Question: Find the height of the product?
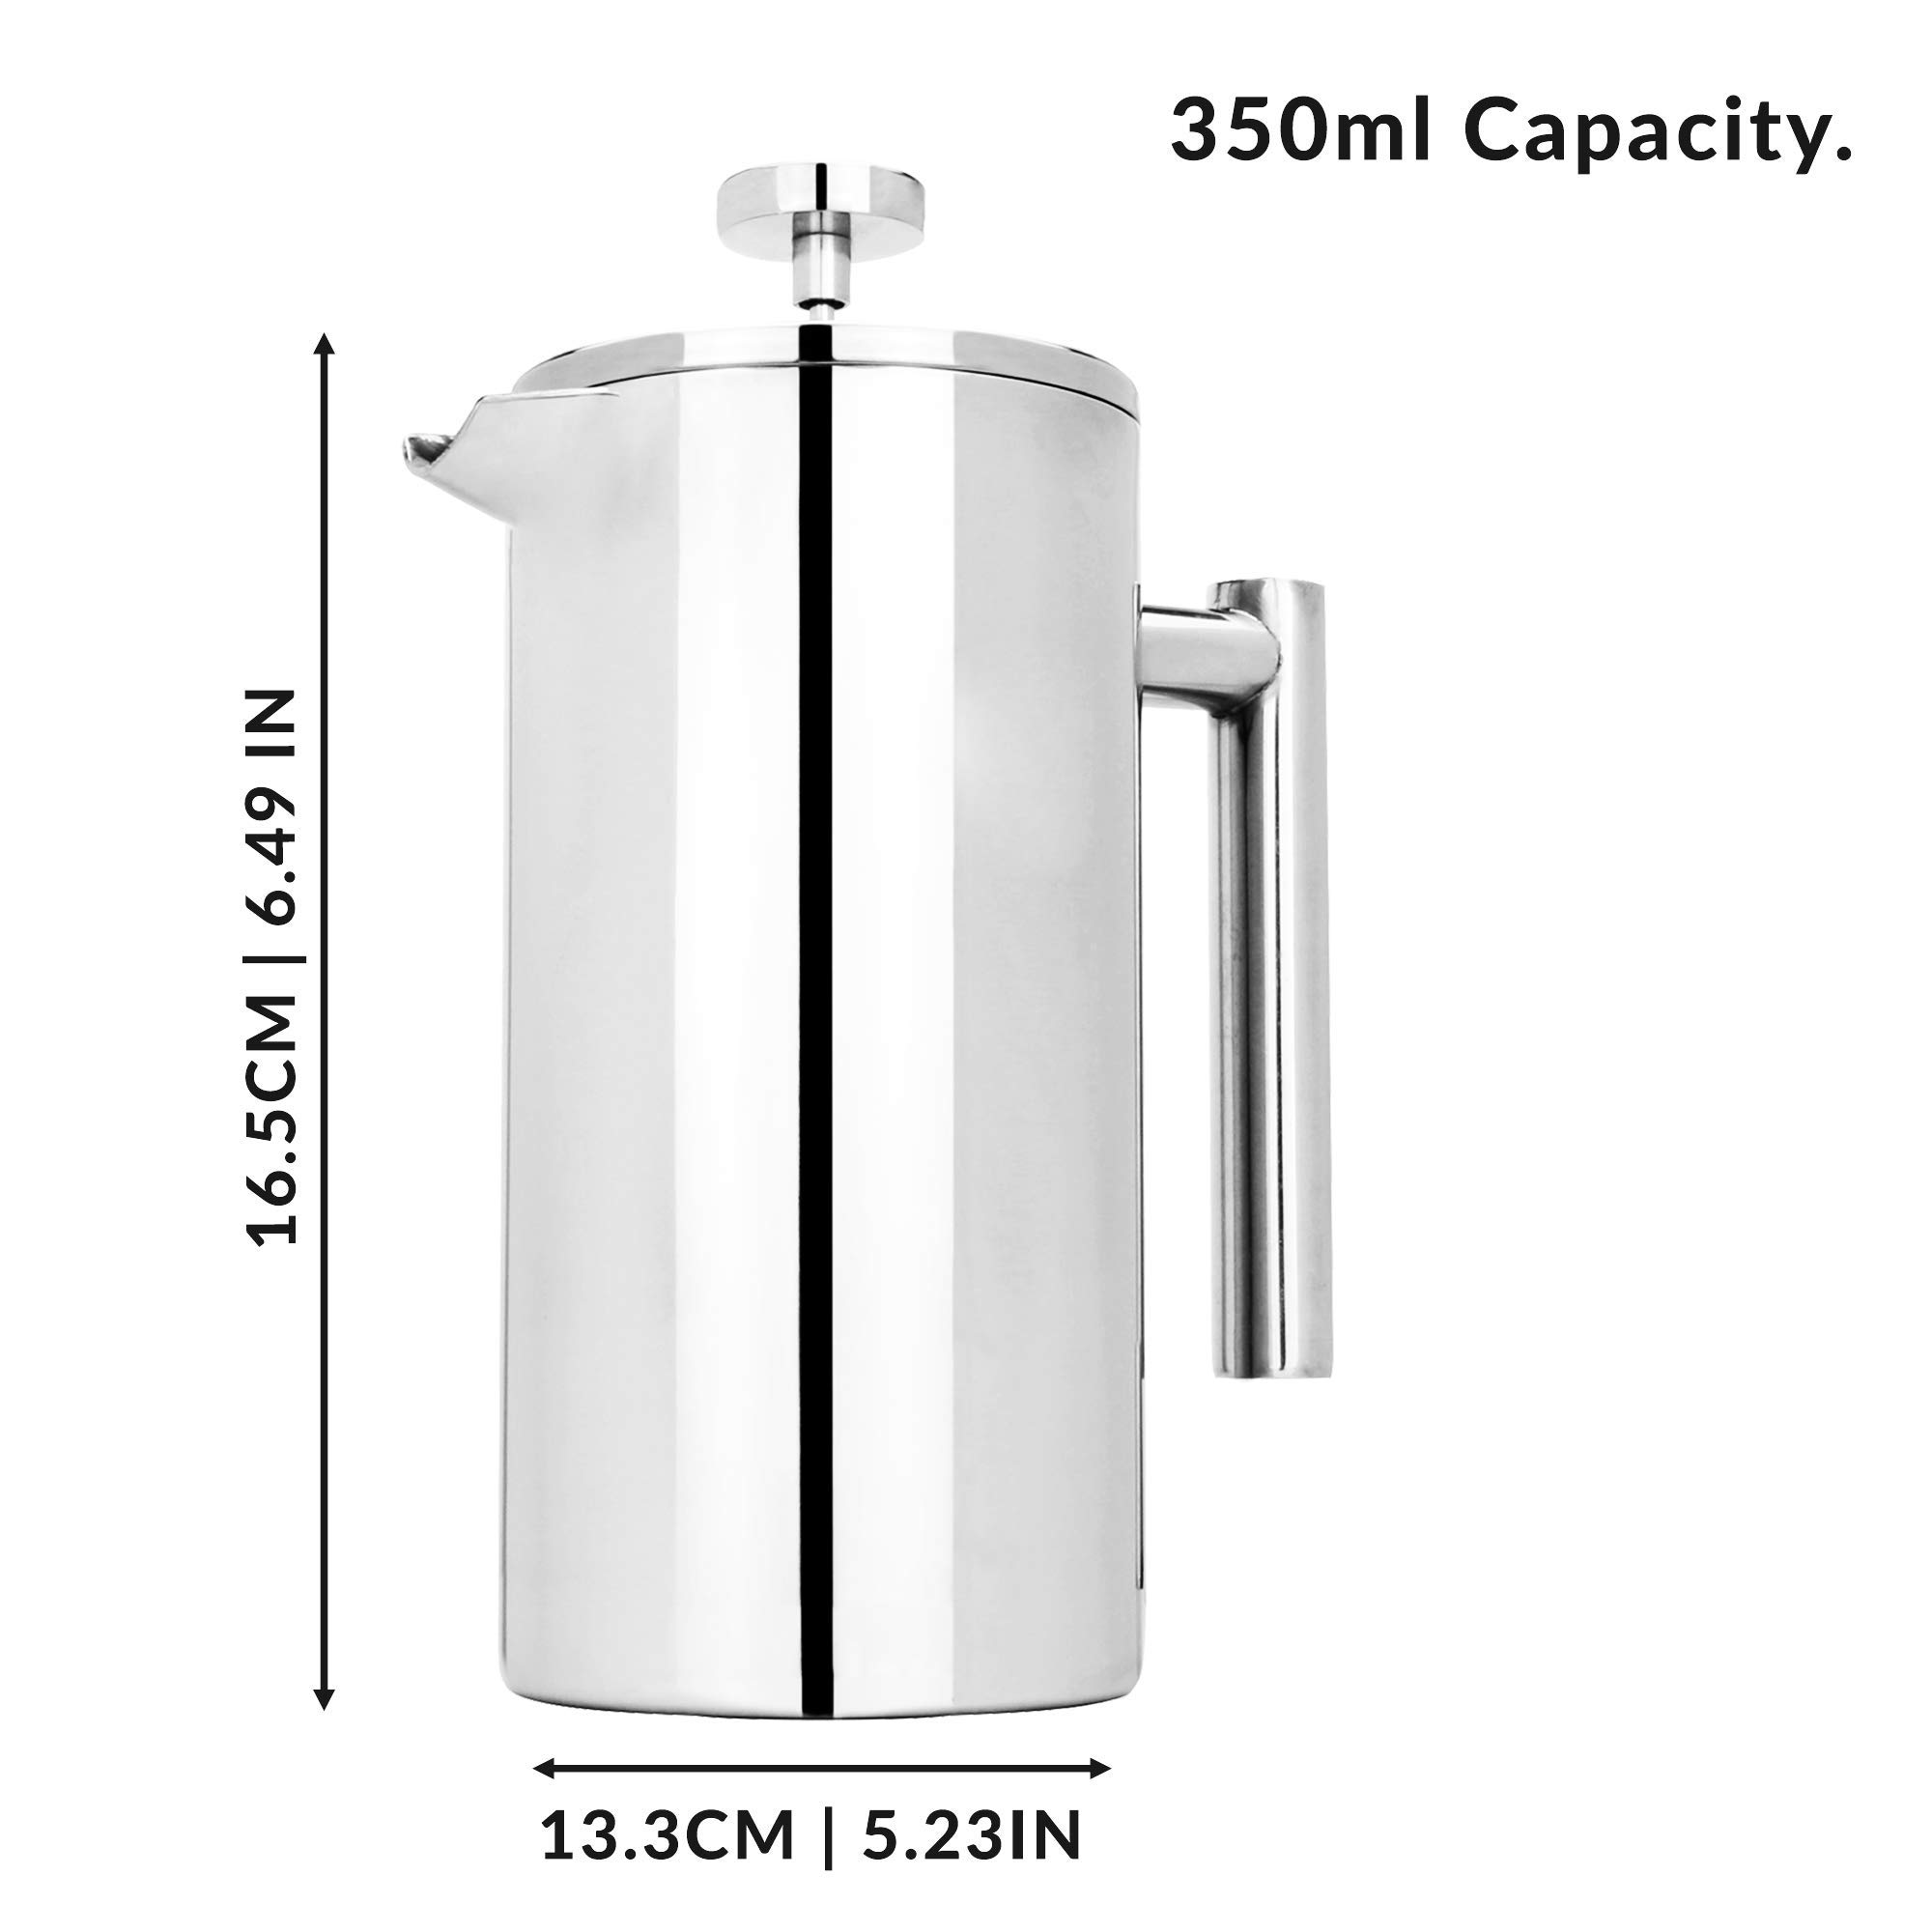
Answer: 16.5 centimetre